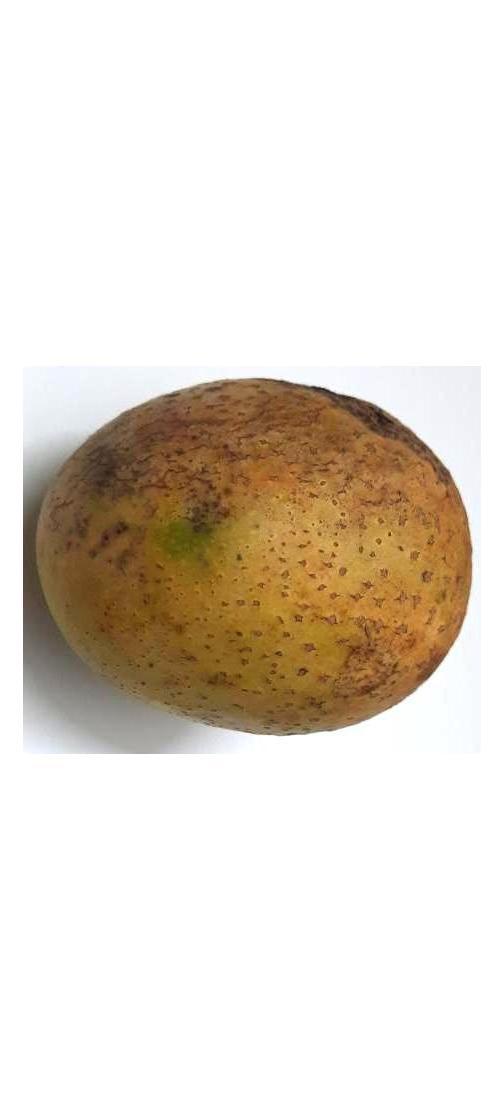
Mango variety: Gourmoti